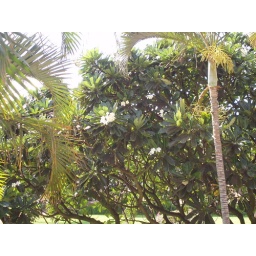
We had a great view of these trees from the balcony in our condo.